Tritons' Fountain

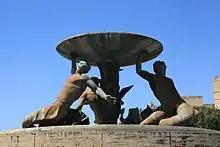
Close-up of the three Tritons

The fountain consists of three bronze figures of mythological Tritons holding up a huge circular basin measuring 5m in diameter and weighing approximately 3tons. Two of the Tritons are sitting, while the third one is kneeling, and they are balanced on a seaweed base. The face of each Triton is visible when viewed from City Gate. Their posture gives a sense of strength as well as spiral movement, which contribute to the monumentality of the fountain. The water jets were also designed in order to convey the sense of movement. The figures of the Tritons represent Malta's links with the sea, and their design was inspired by the Fontana delle Tartarughe in Rome. After the fountain's platter was damaged in the 1980s, a bronze pillar depicting a flight of seagulls was added to the fountain to support its weight. This was not included once the restoration was completed in 2018.